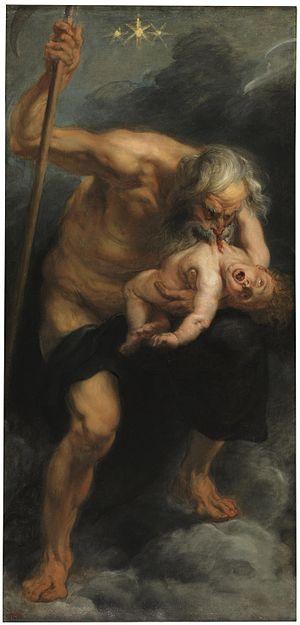
Saturne, père de Jupiter, dévore un de ses fils.
Liste des œuvres de Rubens :
Saturne dévorant un de ses fils, également appelée Saturne dévorant son enfant ou simplement Saturne, est une des Peintures noires de Francisco de Goya, peinte entre 1819 et 1823 directement sur les murs de sa maison appelée la Quinta del Sordo dans les environs de Madrid. La peinture a été transférée sur une toile après la mort de Goya et est depuis exposée au Musée du Prado à Madrid.
Dans la mythologie grecque, Cronos ou Kronos, fils d'Ouranos et Gaïa, est un Titan, l'époux de sa sœur Rhéa et le père d'Hestia, Déméter, Héra, Hadès, Poséidon et Zeus. Son attribut principal est la faucille, avec laquelle il a tranché le sexe de son père, Ouranos. Les Titans formaient la progéniture la plus intelligente de Gaïa et de son fils Ouranos, le premier couple divin de la mythologie.